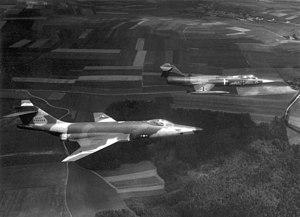
L’Aufklärungsgeschwader 51 (a. D.) est une ancienne unité de reconnaissance aérienne de la Bundeswehr active de 1959 à 1993 et sise à la base aérienne 136 Bremgarten, en Bade-Wurtemberg.